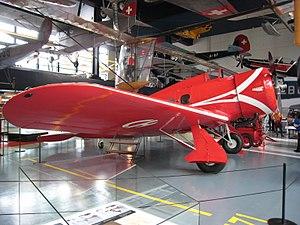
Le Lockheed Orion modèle 9 est un avion monomoteur de transport de passagers construit en 1931 pour les compagnies aériennes commerciales. Il était le premier avion de ligne à avoir un train d'atterrissage escamotable et était plus rapide que tout autre avion militaire de l'époque. Ce fut la dernière conception monoplan en bois produite par la Lockheed Aircraft Corporation. Il a été conçu et construit par Richard A. Von Hake, par ailleurs Kelly Johnson, qui fait partie des célébrités du SR-71, était ingénieur d'essais en vol sur le projet.